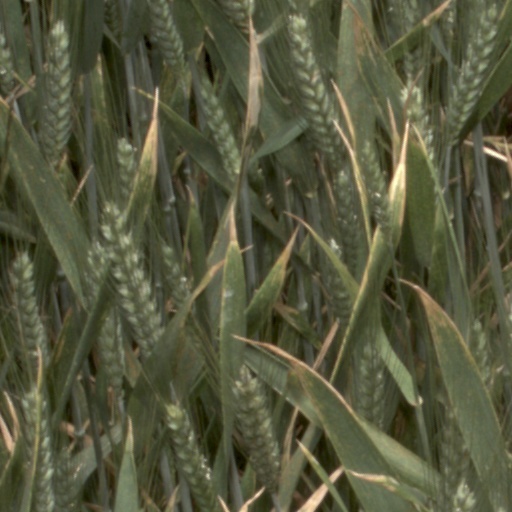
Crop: wheat